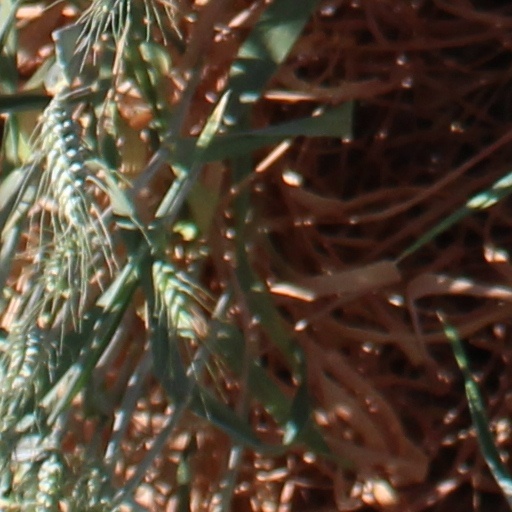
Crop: wheat